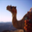
Label: camel